Franklin Pierce

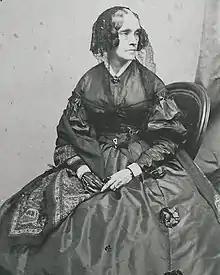
Pious and reserved, Jane Pierce was her husband's opposite in many ways.

On November 19, 1834, Pierce married Jane Means Appleton (March 12, 1806 – December 2, 1863), a daughter of Congregational minister Jesse Appleton and Elizabeth Means. The Appletons were prominent Whigs, in contrast with the Pierces' Democratic affiliation. Jane Pierce was shy, devoutly religious, and pro-temperance, encouraging Pierce to abstain from alcohol. She was somewhat gaunt, and constantly ill from tuberculosis and psychological ailments. She abhorred politics and especially disliked Washington, D.C., creating a tension that would continue throughout Pierce's political ascent.